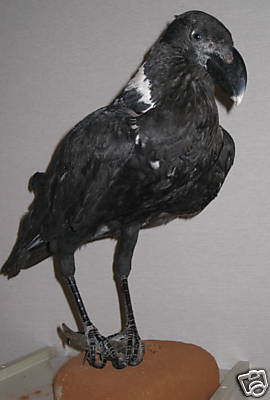
an almost entires black bird with a white stripe on the back of the neck.
this bird has a black beak, black and white eyes, a black crown and black throat, as well as a black breast, belly, and abdomen.
the bird has a black crown and a long black bill that is curved.
this bird has a black crown, a long black bill, and two large black feetall black bird with a large black claw shaped beak and small head.
this bird is all black except for the white tip on its beak and white stripe along its nape
this bird is almost completely black but has some white with very long legs.
this black bird is mostly black except for some white found on it's nape.
the bird has a long black bill that is curved and black back.
this is a medium sized black bird, with large feet, and a large thick bill.
Species: White Necked Raven